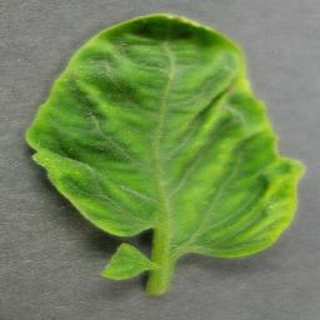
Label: tomato_yellow_leaf_curl_virus